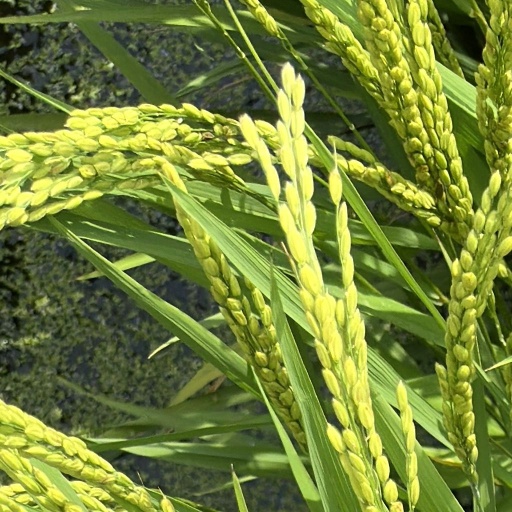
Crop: rice